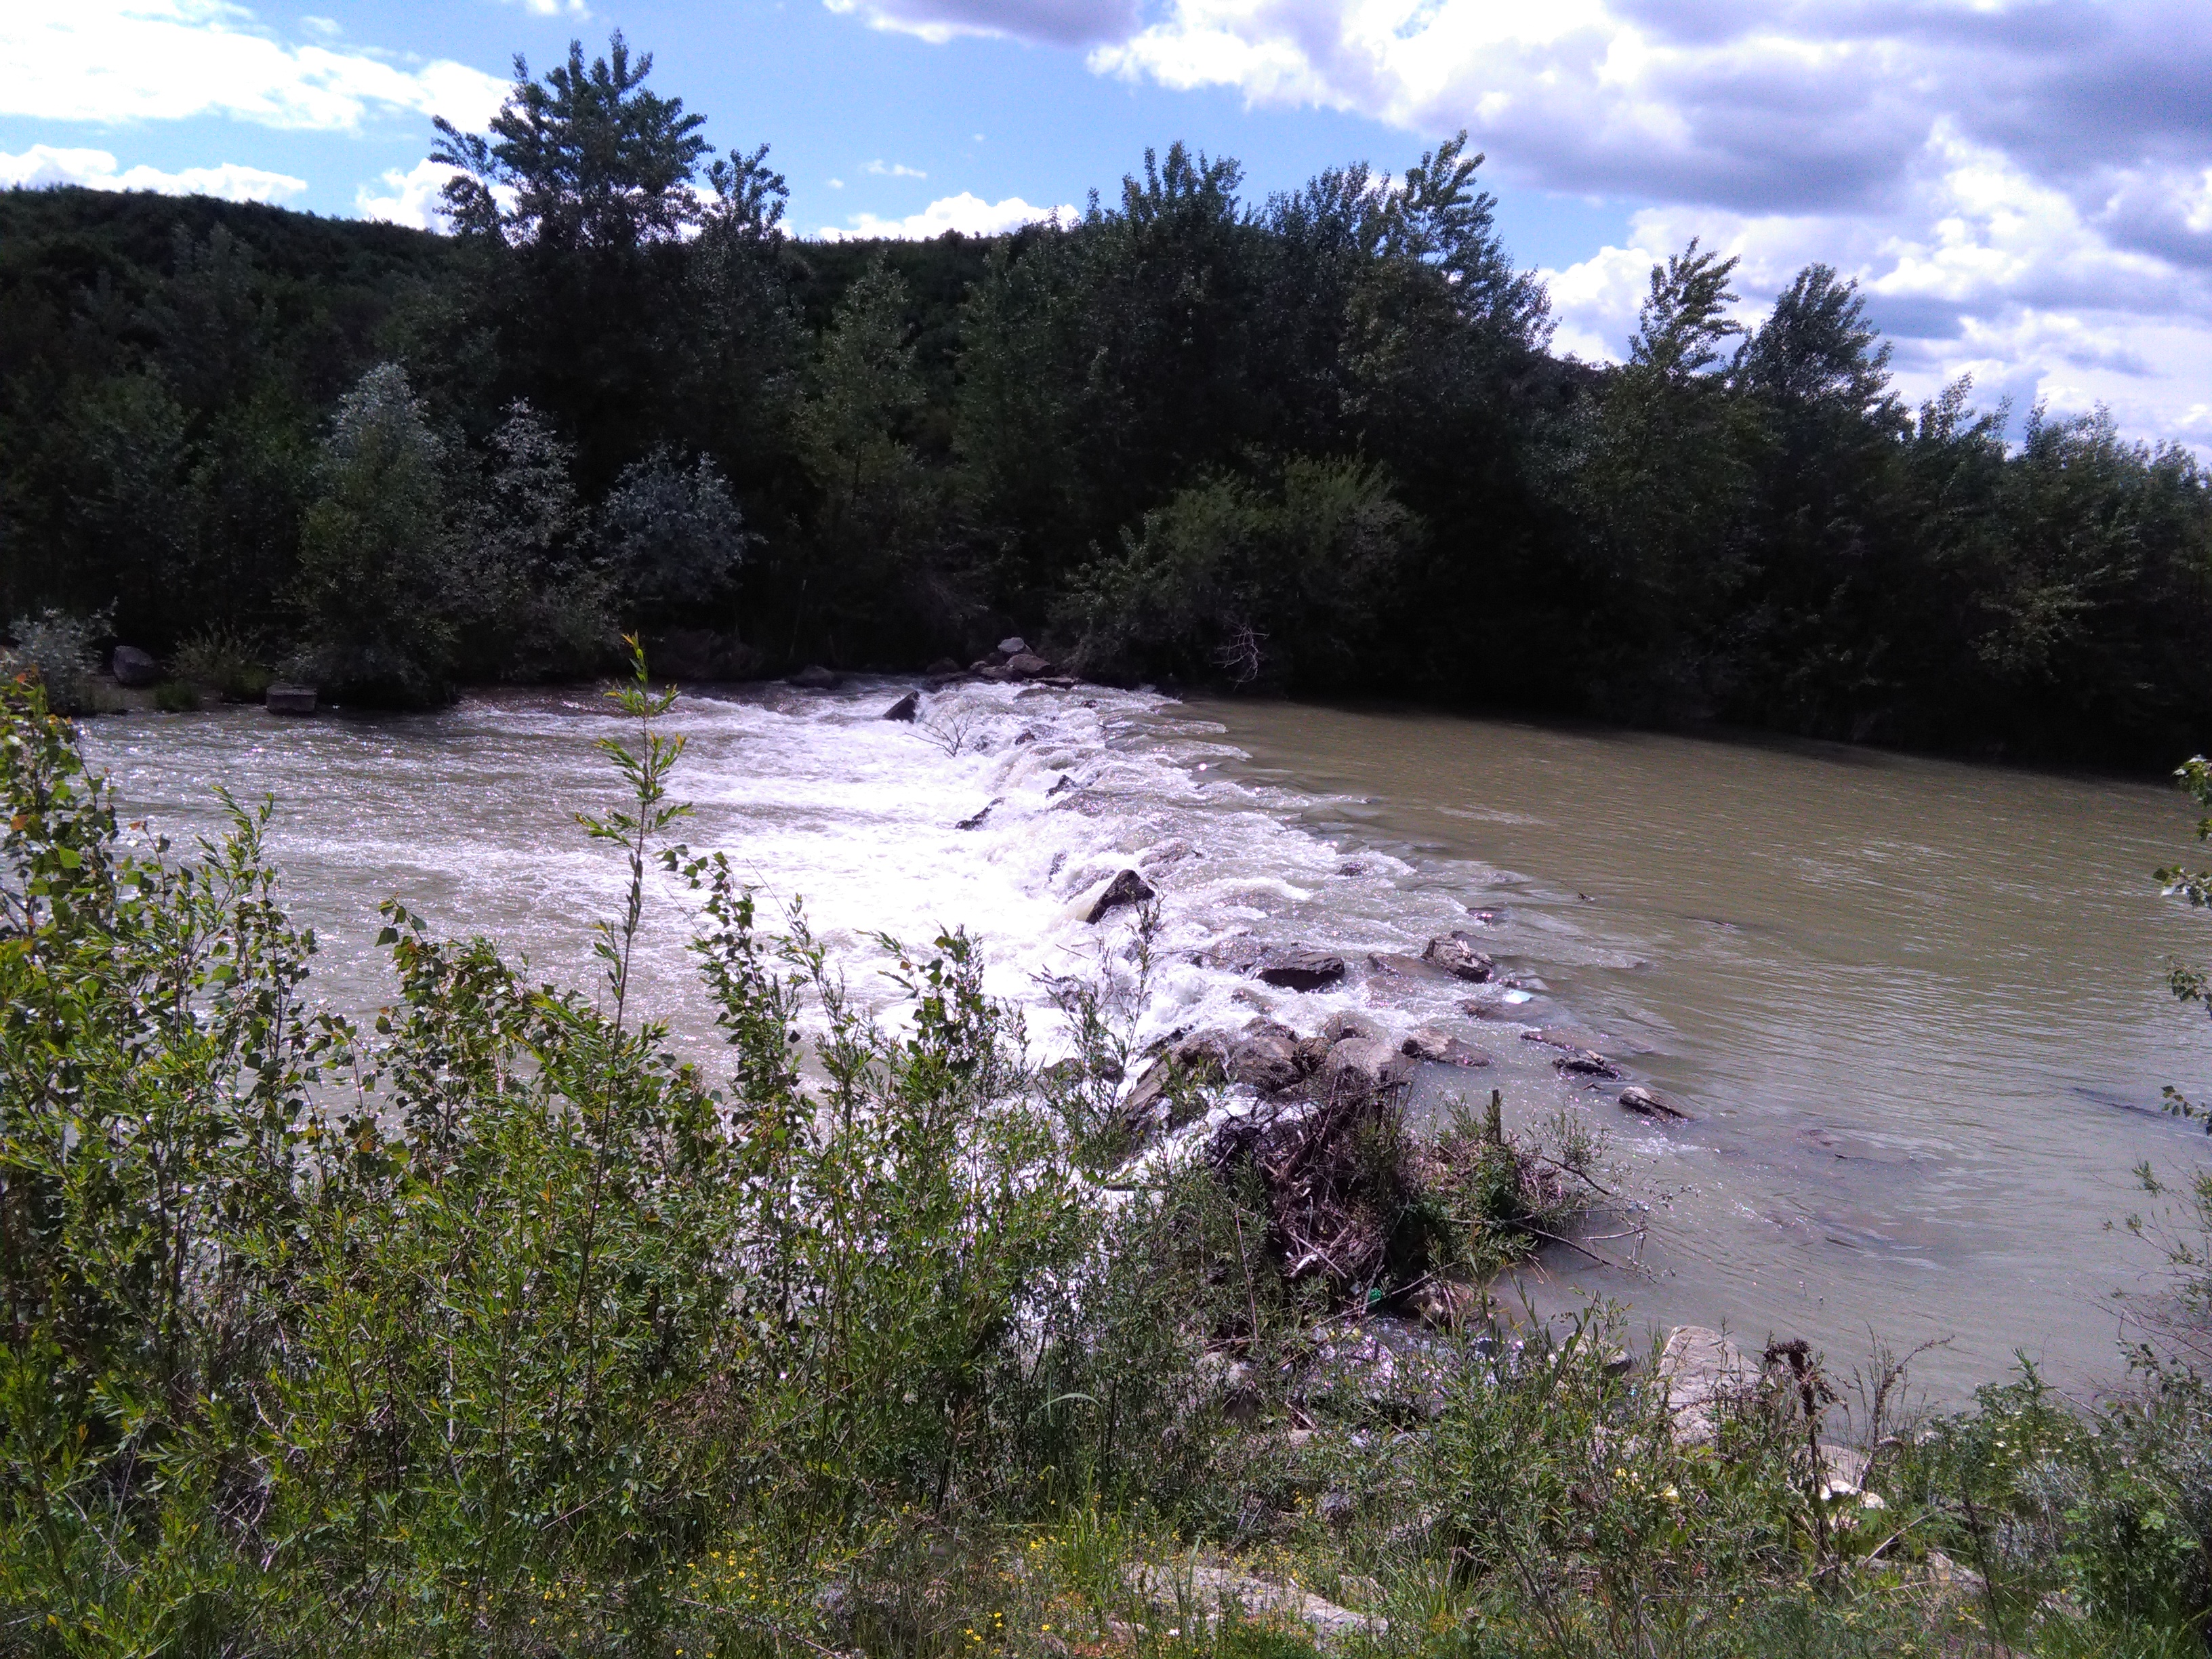
sky, river, road, clouds, body of water, bank, natural landscape, water resources, riparian zone, floodplain, watercourse, water, natural environment, biome, wilderness, creek, riparian forest, tree, wetland, stream, fluvial landforms of streams, geological phenomenon, arroyo, landscape, plant, bog, tributary, fen